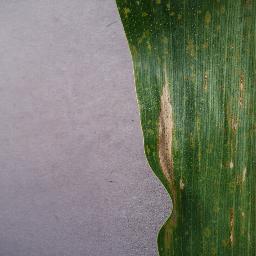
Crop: corn
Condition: (maize)_northern_blight